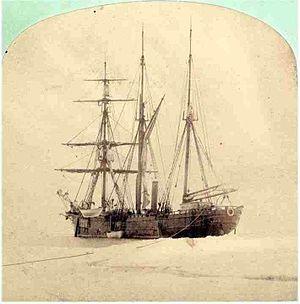
Le Tegetthoff est un navire océanographique à voiles et à moteur auxiliaire, nommé en l'honneur de l'amiral Wilhelm von Tegetthoff. Il fut le navire de l'expédition austro-hongroise au pôle Nord.
Johann Nepomuk comte Wilczek est un explorateur polaire, mécène et homme d'affaires autrichien.